Henry Flagler

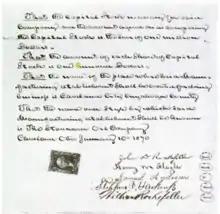
Standard Oil Articles of Incorporation signed by John D. Rockefeller, Henry M. Flagler, Samuel Andrews, Stephen V. Harkness, and William Rockefeller

Needing capital for his new venture, Rockefeller approached Flagler in 1867. Flagler's stepbrother Stephen V. Harkness invested $100,000 (equivalent to $ in ) on the condition that Flagler be made a partner. The Rockefeller, Andrews & Flagler partnership was formed with Flagler in control of Harkness' interest. The partnership eventually grew into the Standard Oil Corporation. It was Flagler's idea to use the rebate system to strengthen the firm's position against competitors and the transporting enterprises alike. Flagler was in a special position to make those deals due to his connections as a grain merchant. Equivalent to a 15% discount, they put Standard Oil in position to significantly undercut other oil refineries. By 1872, it led the American oil refining industry, producing . In 1877, Flagler and his family moved to New York City, which was becoming the center of commerce in the U.S.. In 1885, Standard Oil moved its corporate headquarters to New York City to the iconic 26 Broadway location.